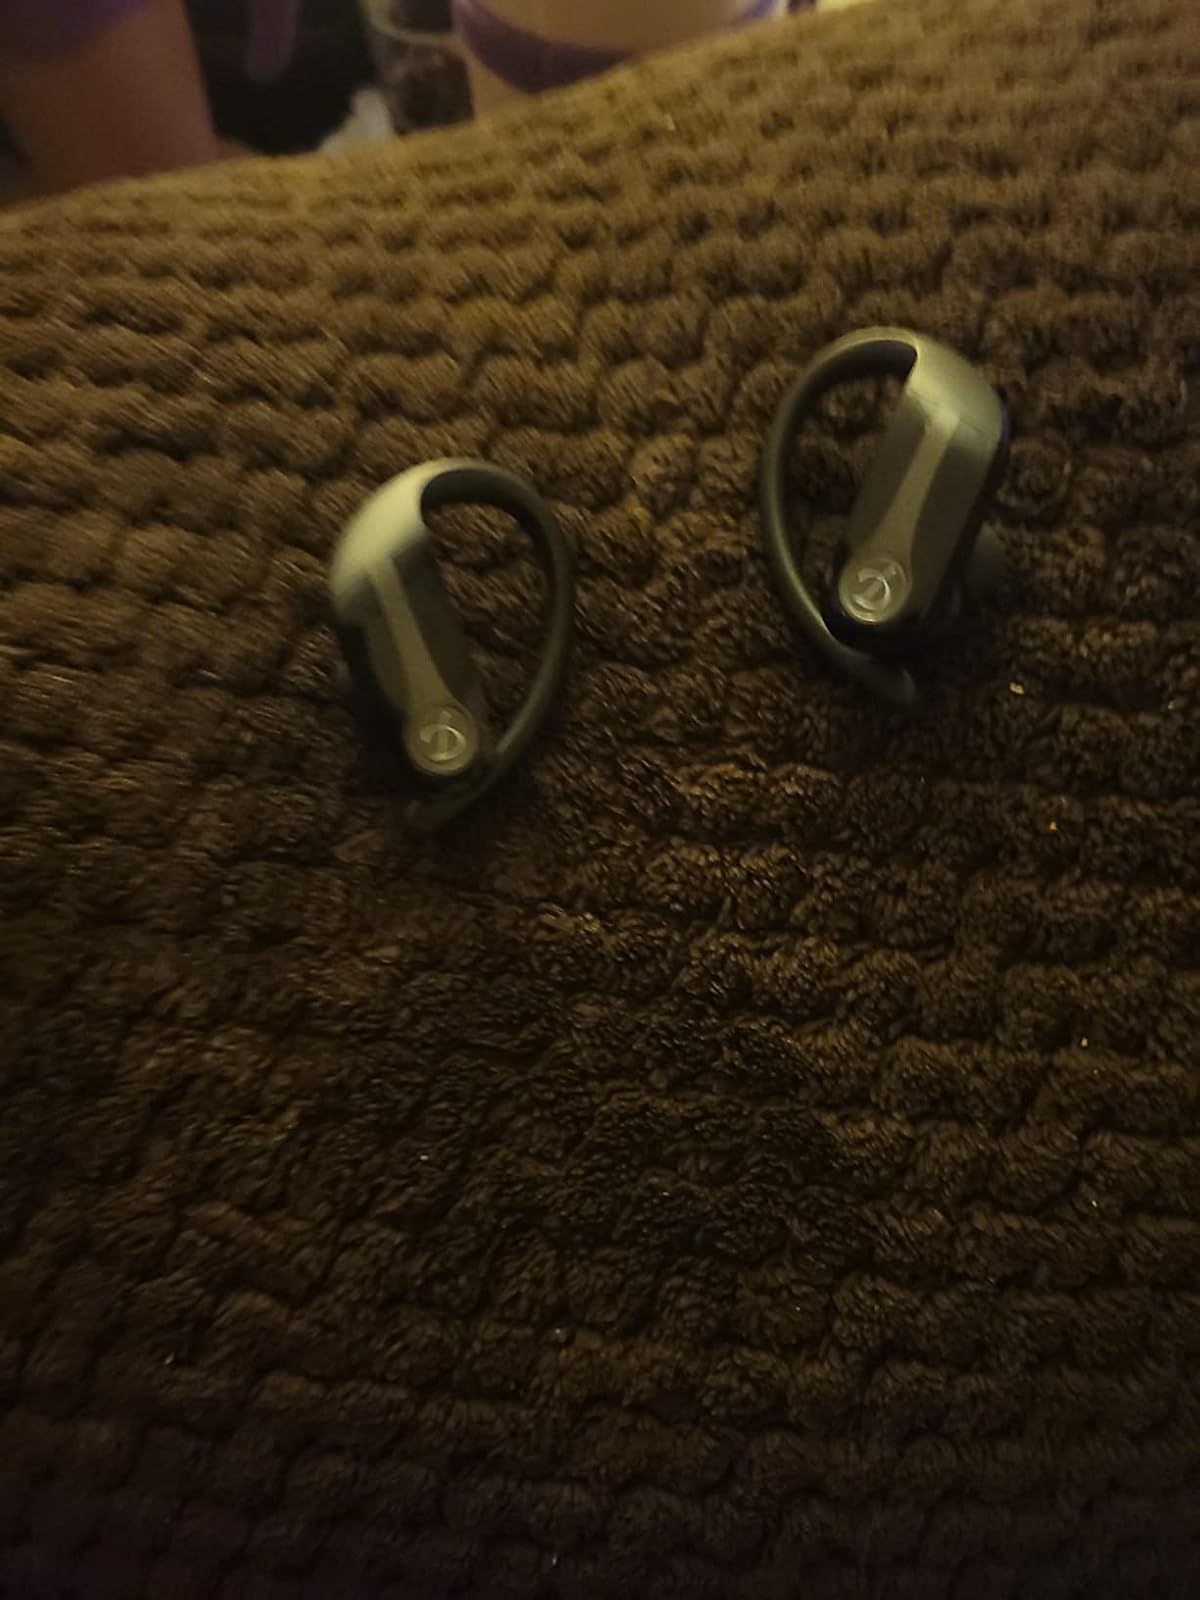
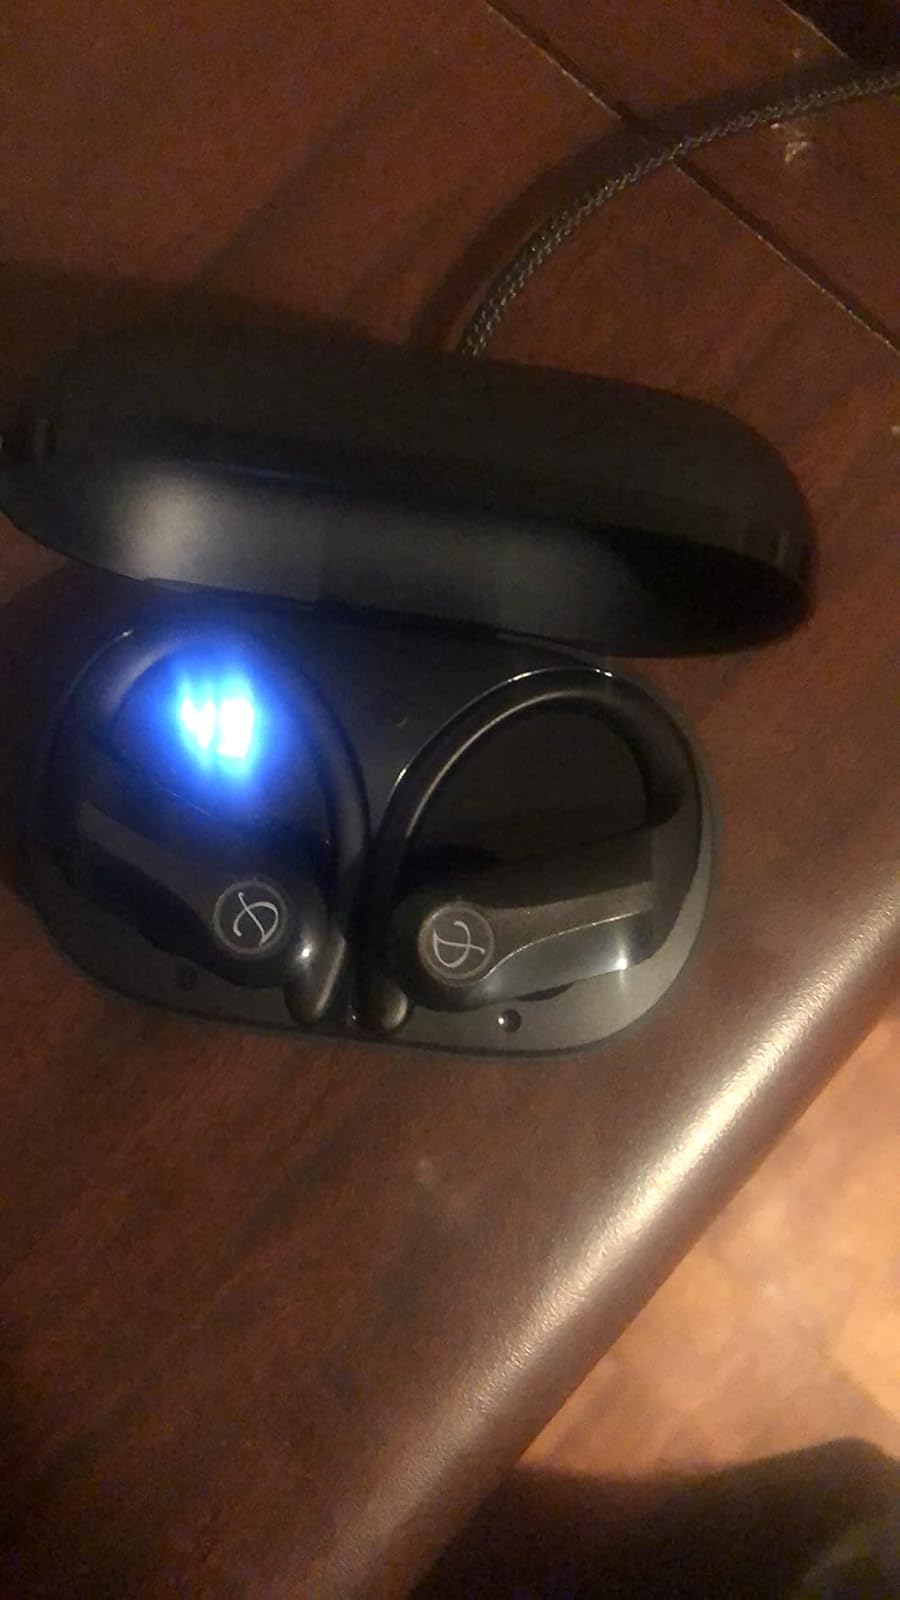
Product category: earbuds
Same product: yes